Blue1

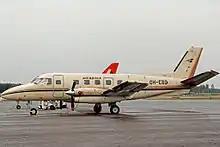
Air Botnia Embraer EMB-110 Bandeirante at Helsinki Vantaa in 1994

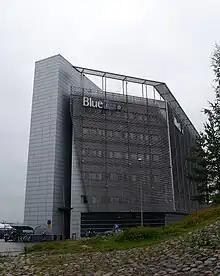
Blue1 head office in Vantaa

The airline was established in 1987 and started operations in 1988 as Air Botnia, flying Embraer EMB-110 Bandeirantes on night cargo flights and on passenger services from Helsinki to Kauhajoki and Seinäjoki. It started to supplement its unpressurised Bandeirantes with leased British Aerospace Jetstream 31s in 1993, but cash flow problems in the summer of 1995 caused British Aerospace to repossess the Jetstreams and brought Air Botnia to the point of bankruptcy, but it continued operations in a reduced scale.